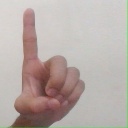
अक्षर: ड